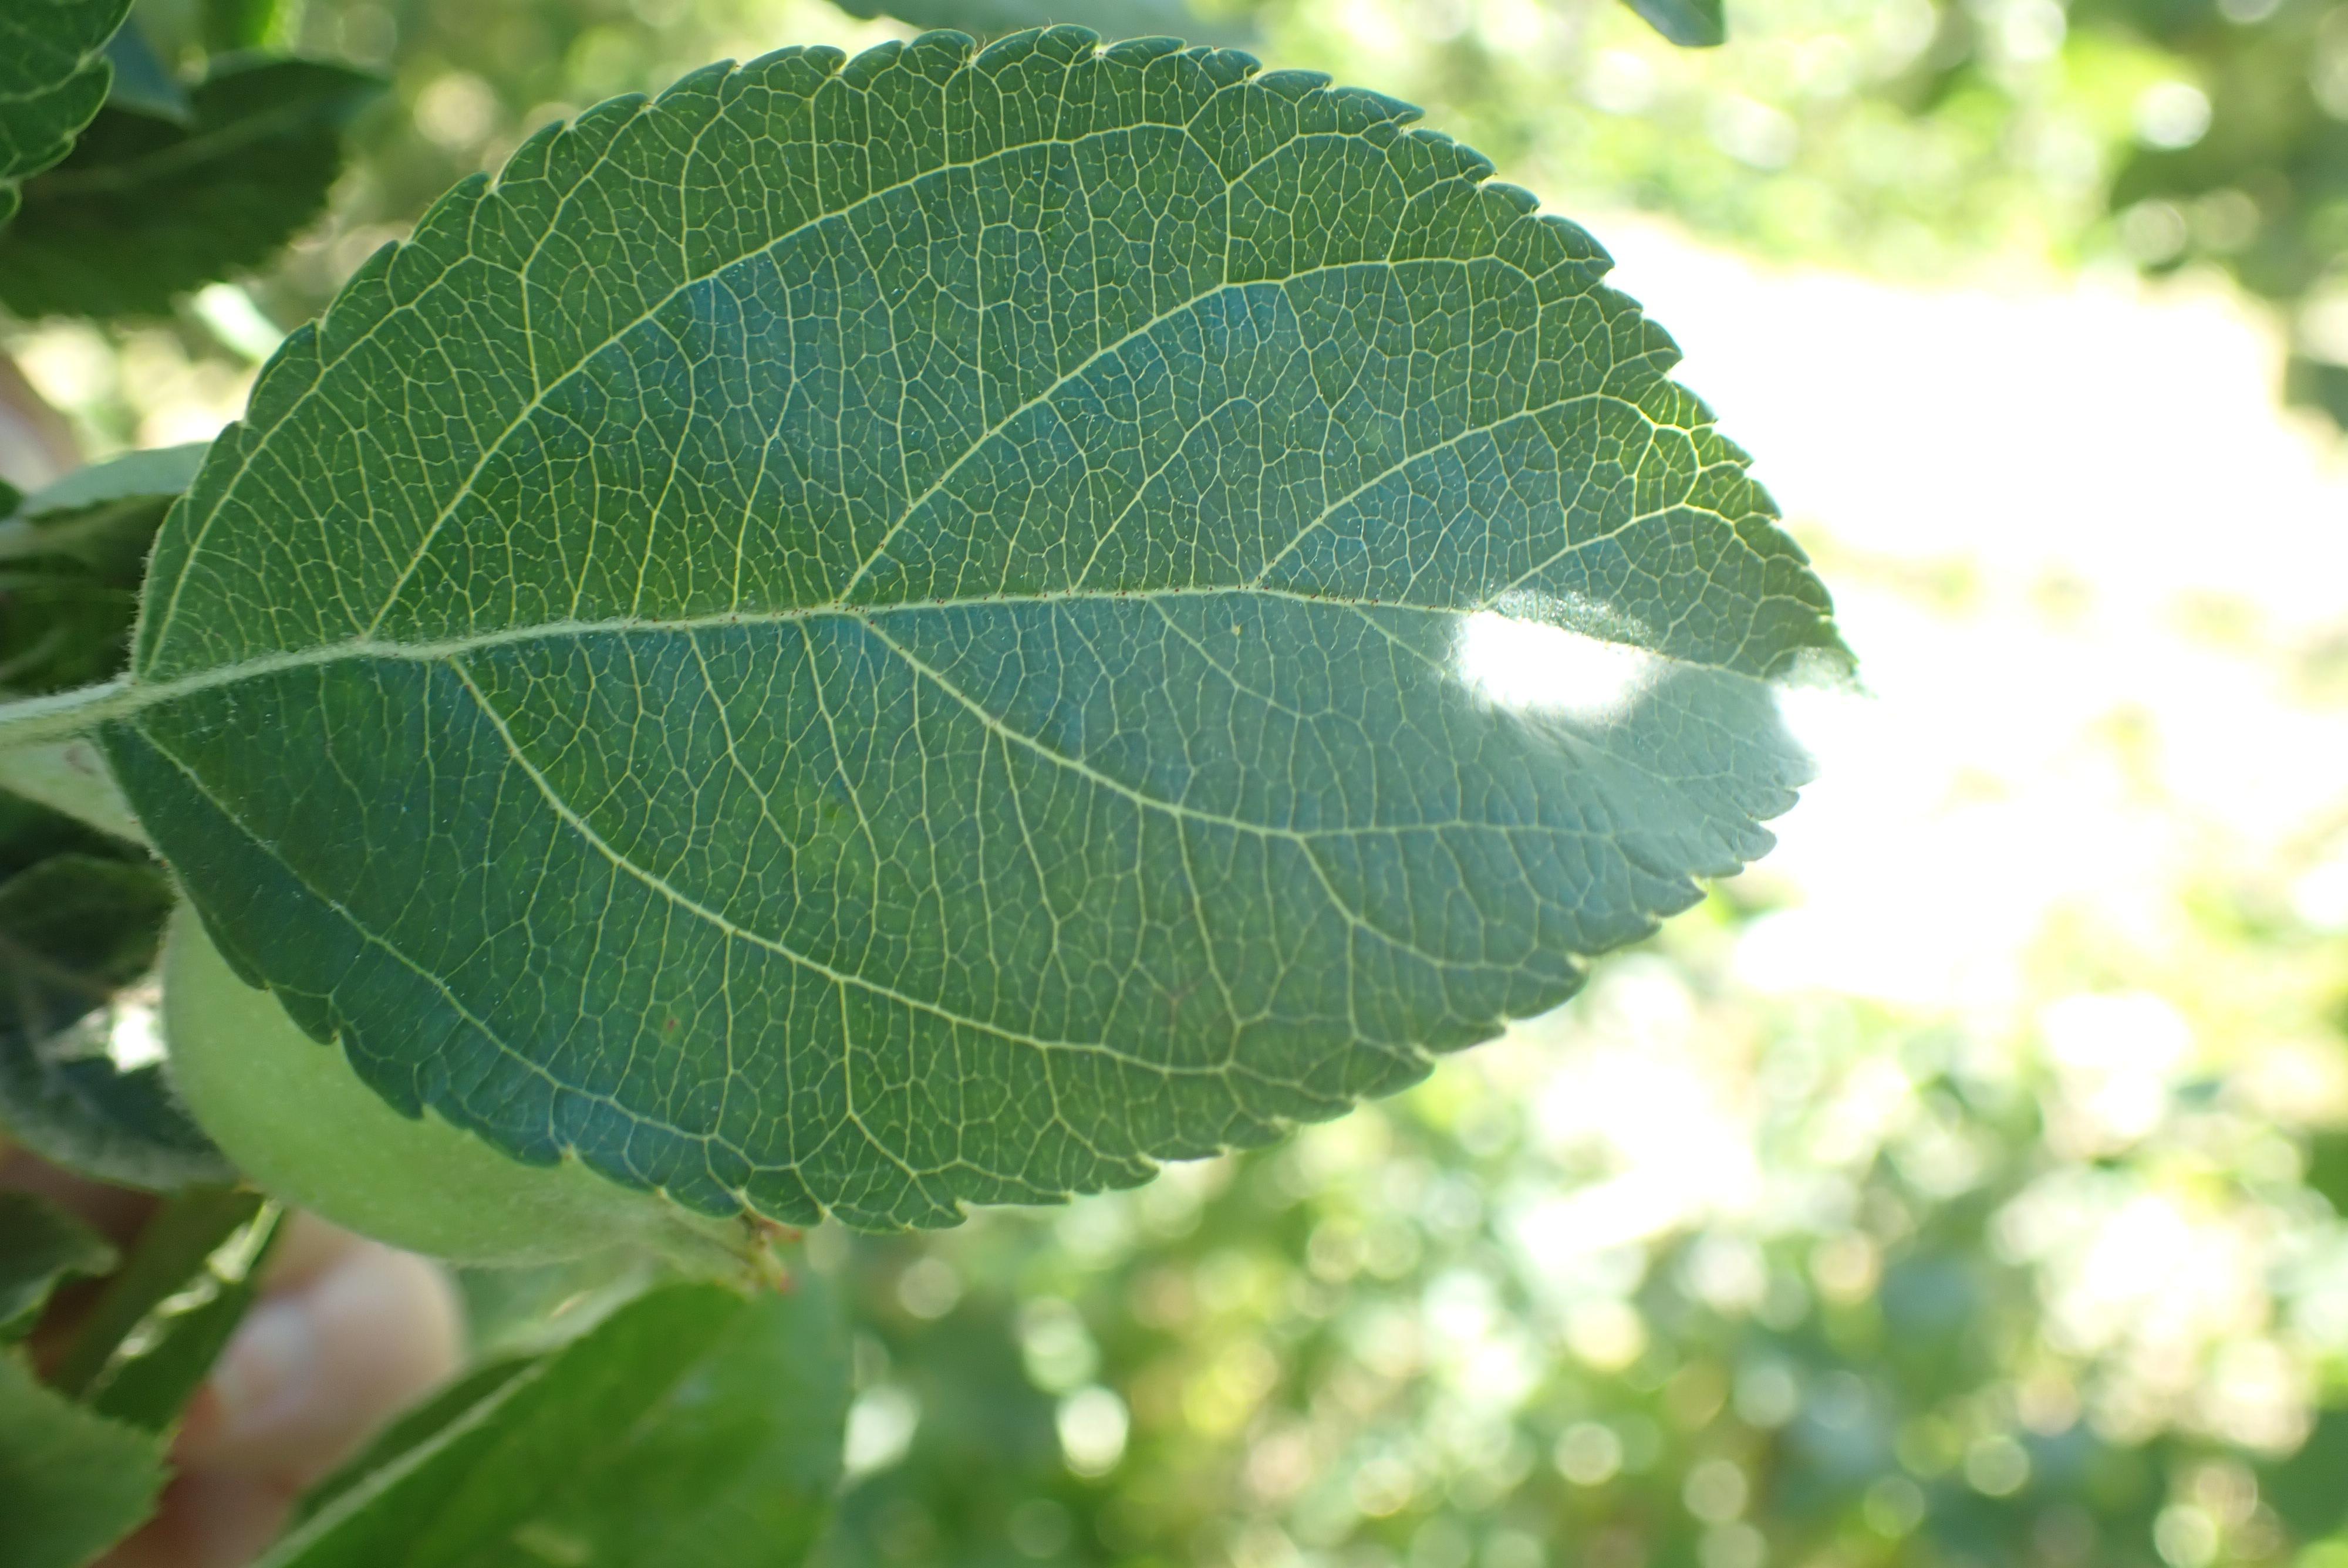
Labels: healthy